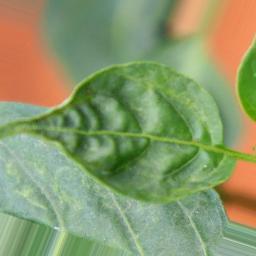
Label: mites_and_trips